News from the Excavations

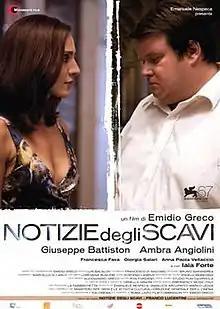

News from the Excavations (Italian: "Notizie degli scavi") is a 2010 Italian drama film directed by Emidio Greco. It is based on the novel with the same name written by Franco Lucentini. It premiered, out of competition, at the 67th Venice International Film Festival. The film was awarded with two Globi D'Oro for best director and for best screenplay.